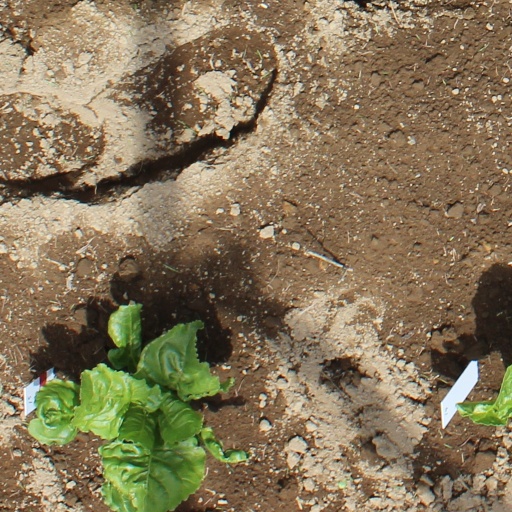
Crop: sugar beet